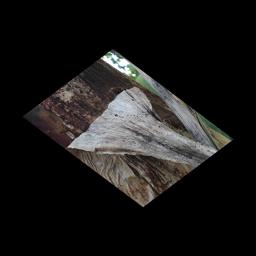
Label: PSEUDOSTEM WEEVIL